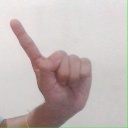
अक्षर: ए